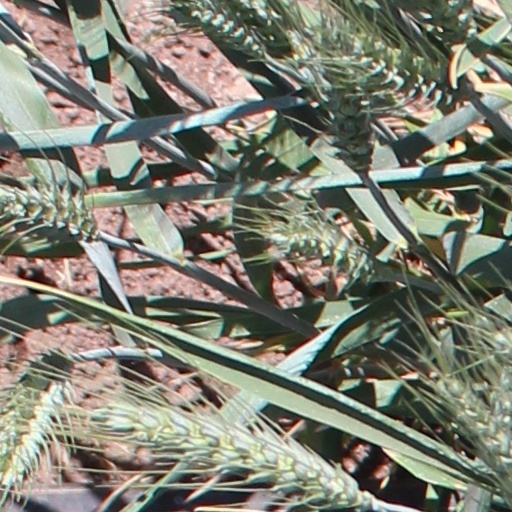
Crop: wheat